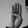
ASL letter: B